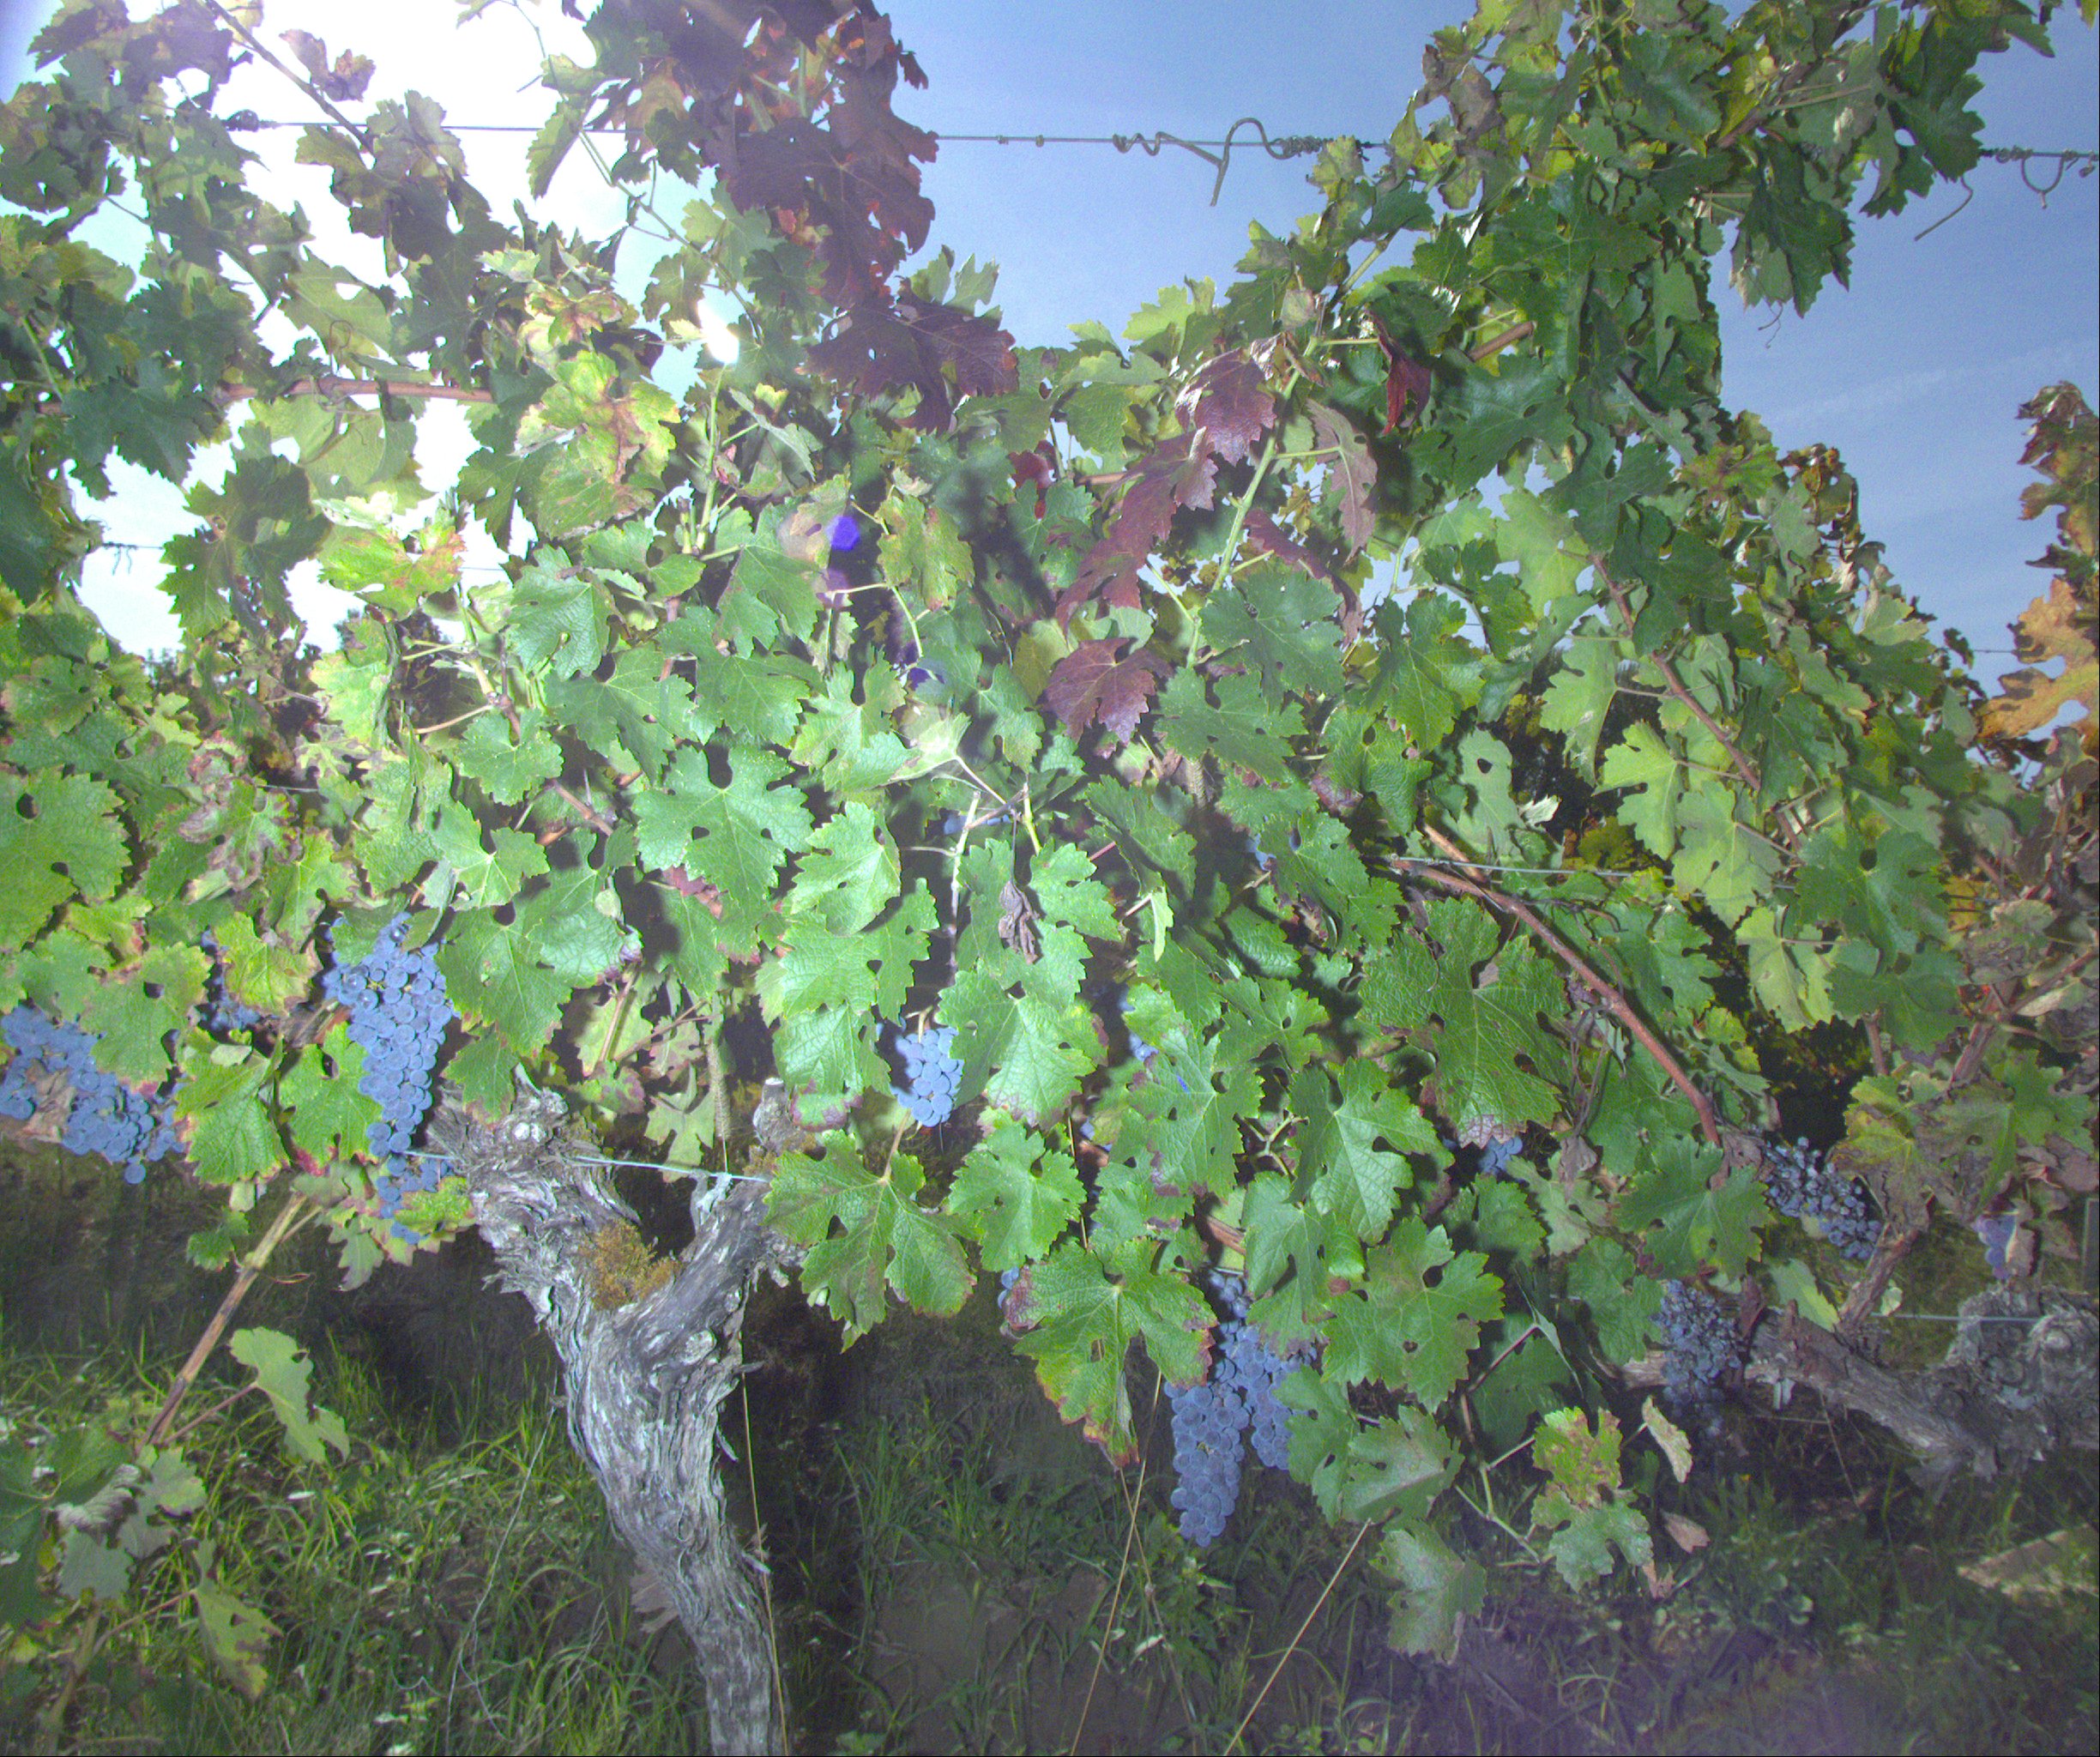
Grape variety: cabernet-sauvignon
Disease: Flavescence dorée (fd)